Dallas Williams

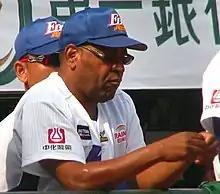
Williams with the EDA Rhinos at the 2013 Asia Series

Dallas McKinley Williams (born February 28, 1958) is an American former professional baseball outfielder and coach. He played parts of two seasons in Major League Baseball (MLB) with the Baltimore Orioles and Cincinnati Reds, and one season in Nippon Professional Baseball (NPB) for the Hankyu Braves. Since 1989, he has been a baseball coach at various minor league levels, including serving as first base coach for the Colorado Rockies and Boston Red Sox.